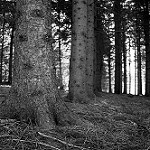
Label: B & W